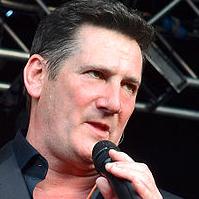
Age: 53